Upham Hall (Miami University)

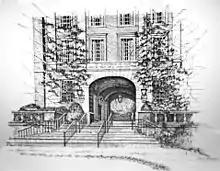
A sketch of the center section of Upham Hall from the Miami University Archives.

Perhaps the most famous part of Upham Hall is the Upham Hall Arch, located in the center of the building. Engraved over the arch, which was added to the building in 1948, are the words of John 8:32: “Ye shall know the truth and the truth shall make you free." The arch was a midpoint between the two parts of campus. To the west of the arch was the campus that already existed, and to the east was the part of Miami’s campus not yet built.